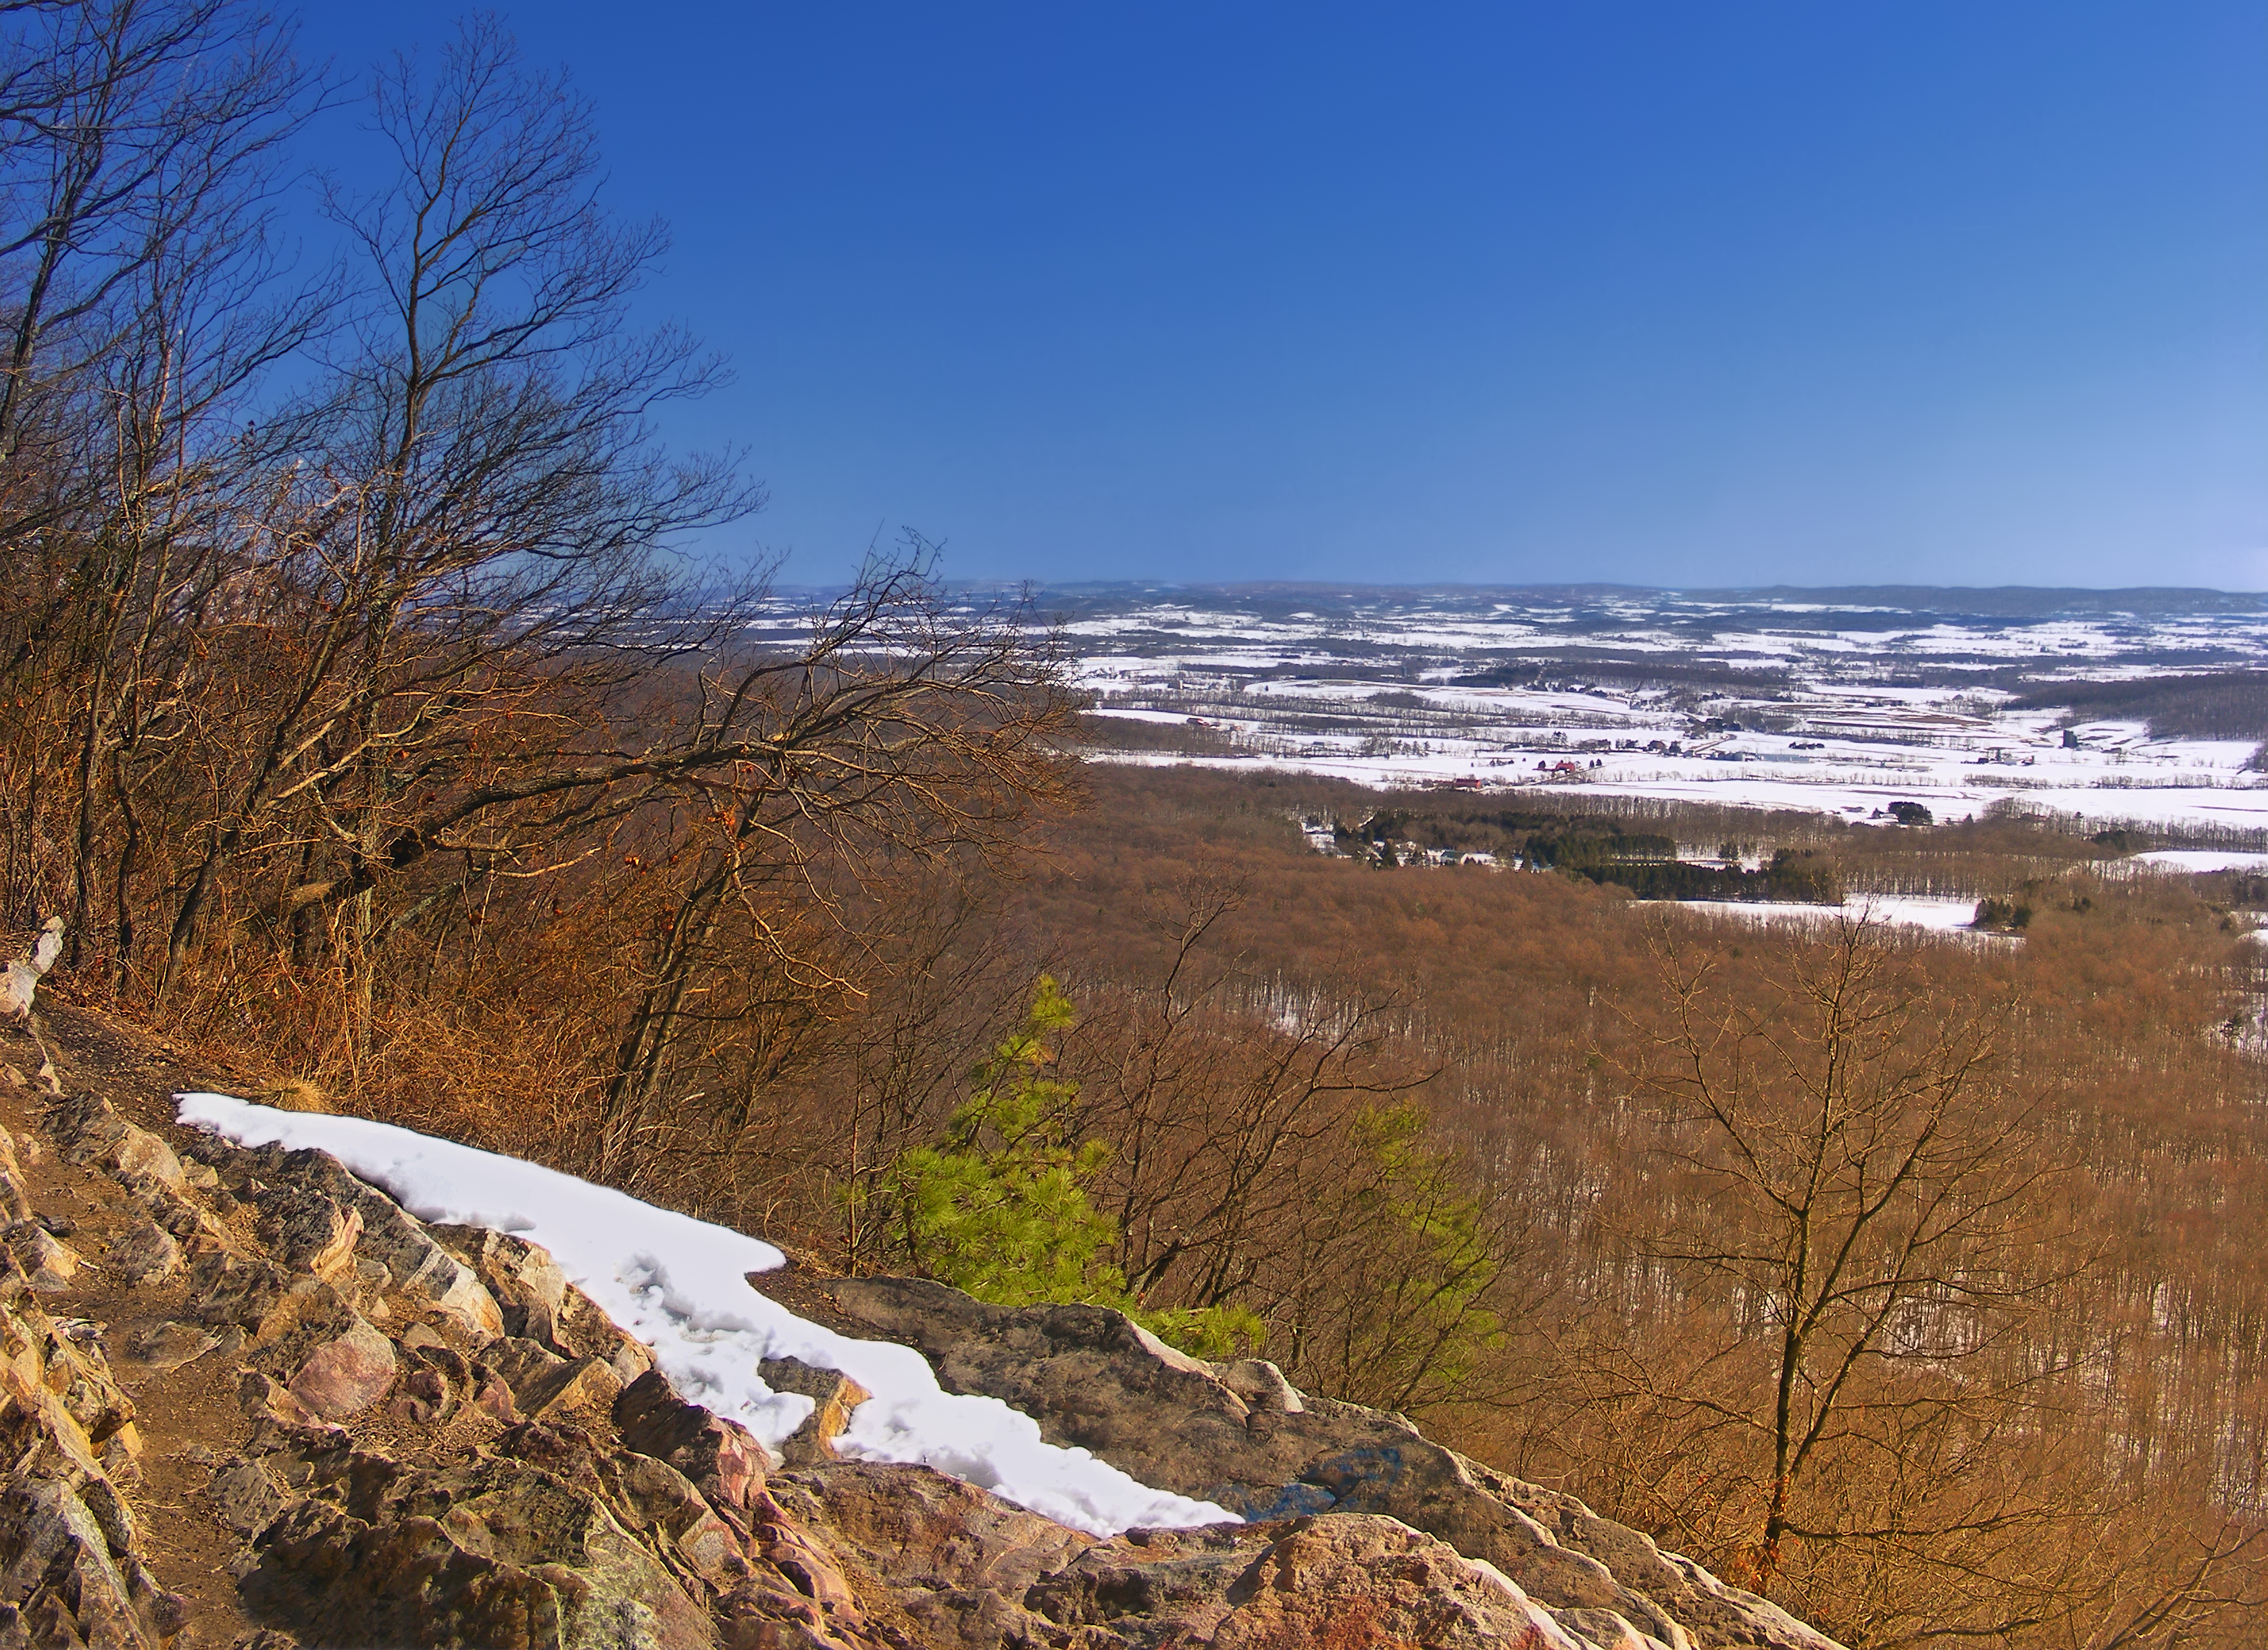
landscape, sea, coast, wilderness, mountain, snow, winter, sky, hiking, trail, hill, shore, valley, cliff, terrain, ridge, creativecommons, geology, cliffs, appalachianmountains, cloudless, pennsylvania, bluemountain, kittatinnymountain, appalachiantrail, berkscounty, greatvalley, brightlight, plateau, fell, habitat, loch, tundra, lebanoncounty, kimmelview, landform, natural environment, geographical feature